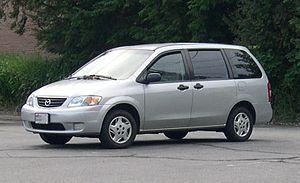
Le MPV est un monospace du constructeur Mazda. Il commence sa carrière d'abord aux États-Unis puis au Japon et enfin en Europe.